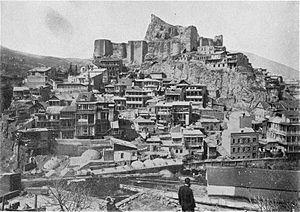
Tbilissi est la capitale de la République de Géorgie, sur les rives de la rivière Koura.
Narikala est une ancienne forteresse surplombant Tbilissi, la capitale de la Géorgie, et la rivière Koura.
L'histoire de Tbilissi, en tant que capitale de la Géorgie, remonte au Vᵉ siècle. Durant ses 1 500 ans d'histoire, elle fut un centre culturel, politique et économique important de la région du Caucase. Si son nom en langue géorgienne fut toujours თბილისი, son nom dans toutes les langues étrangères fut Tiflis jusqu'en 1935, année à partir de laquelle — par la volonté de Staline — elle prit dans toutes les langues son nom géorgien. Située sur les plus grandes routes de commerce, la ville fut occupée au moins vingt fois par des ennemis extérieurs. Depuis 1991, et le rétablissement de l'indépendance de la Géorgie, Tbilissi est à nouveau la capitale d'un État.